Łódź–Tuplice railway

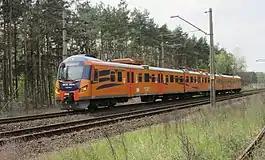
An EN57AL EMU approaching Kalisz Winiary station

The Łódź–Tuplice railway is a 388 kilometer-long railway line in Poland running between Łódź Kaliska station and the Germany–Poland border between Tuplice, Poland, and Forst (Lausitz), Germany. It is commonly used for passenger and freight services.